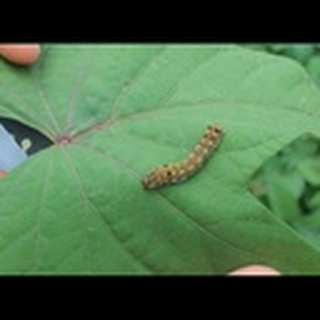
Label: cotton_army_worm